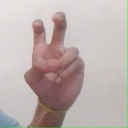
अक्षर: ई